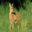
Label: deer